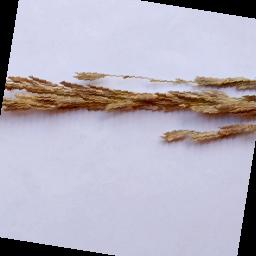
Label: Rice___Neck_Blast